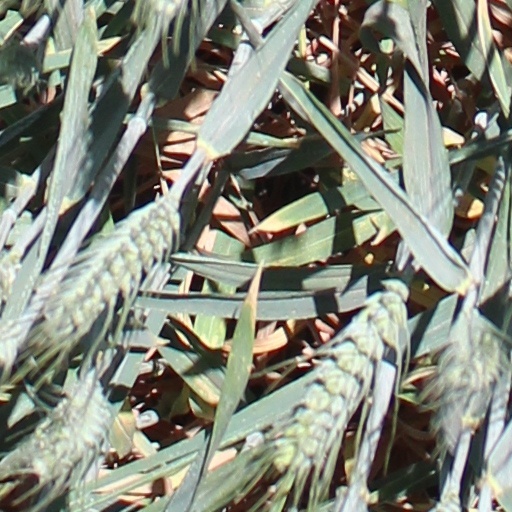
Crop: wheat